Aero L-39 Albatros

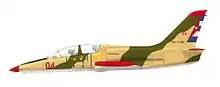
Aero L-39C Albatros, Cuban Revolutionary Air and Air Defense Force

In September 2012, there were 255 L-39s registered with the U.S. Federal Aviation Administration and four registered with Transport Canada. Several display teams use the L-39 such as the Patriots Jet Team (6 L-39s), the Breitling Jet Team (7 L-39s) and the Black Diamond Jet Team (5 L-39s). There are also several L-39s that have been made available for private jet rides by various operators in Australia, Czech Republic, France, Germany, Spain and the US. These L-39s are mostly in private hands, but some also belong to government agencies, such as those in Vyazma, Russia. In March 2018 there were five L-39s on the civilian register in New Zealand. One registered as an L-39 and four others registered as L-39C.